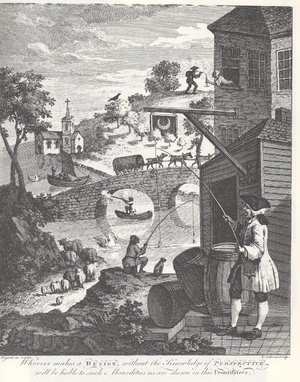
Les gravures de William Hogarth sont l'ensemble de la production de l'artiste britannique William Hogarth comme graveur ou comme inventeur, c'est-à-dire comme auteur du dessin destiné à être gravé par un autre artiste.